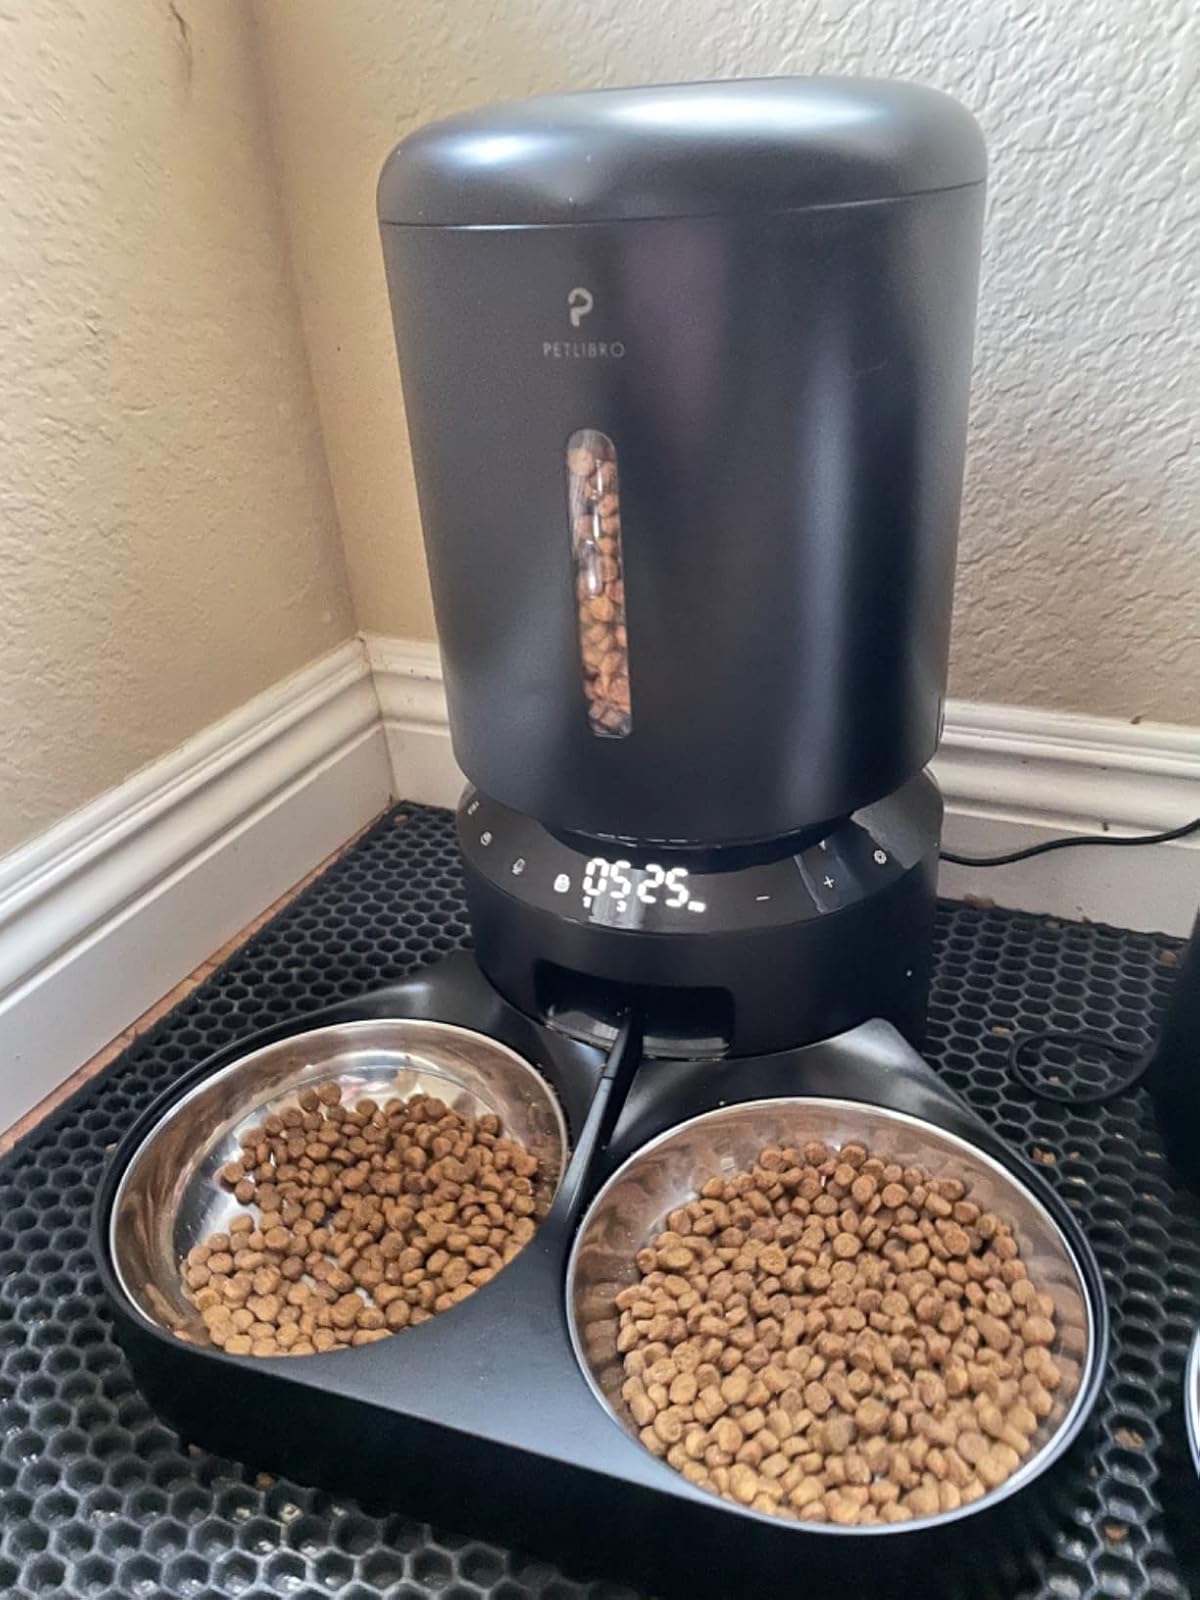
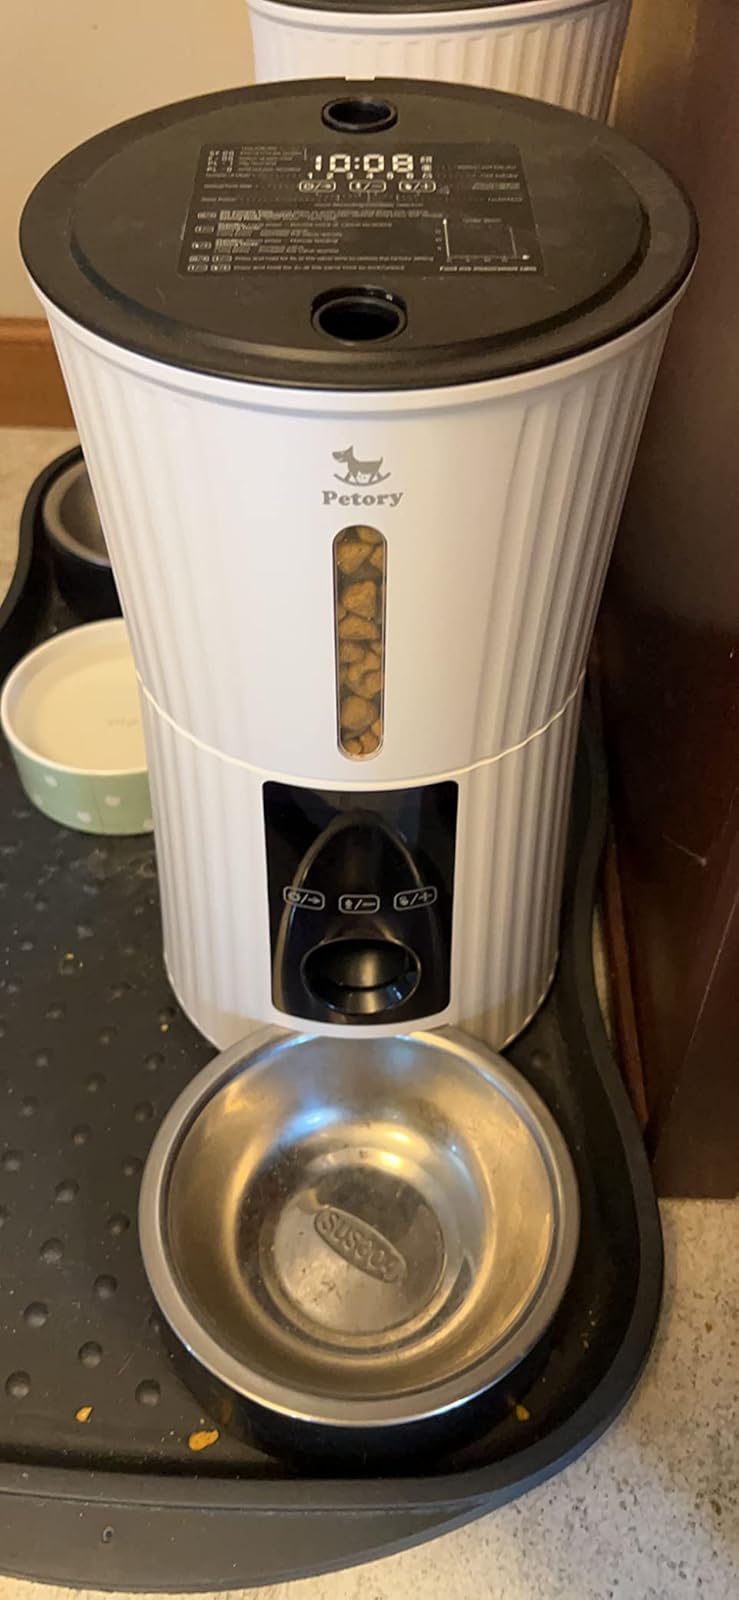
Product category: items_feeder
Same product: no